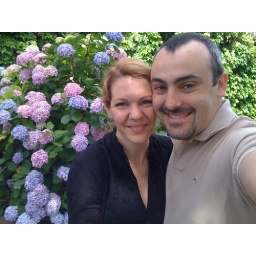
Beatiful summer flowers and wife in the office garden.